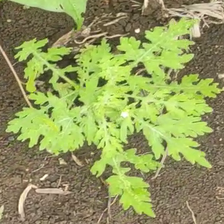
Weed species: Gajar_gavat_(Parthenium hysterophorus)